Portrait of a Man with a Book

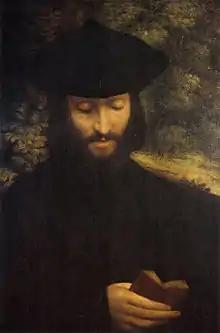
"Portrait of a Man with a Book"

Portrait of a Man with a Book is an oil on canvas painting by Correggio, dated to around 1522. It was bequeathed to the Pinacoteca del Castello Sforzesco in Milan (where it now hangs) in 1945 by Lydia Caprara Morando Attendolo Bolognini. It is sometimes instead attributed to Parmigianino but majority opinion is that it dates to Correggio's first mature period, which is supported by the fact that it was painted directly on top of the sketch, an informal technique suggesting it was made for a close friend of the artist.